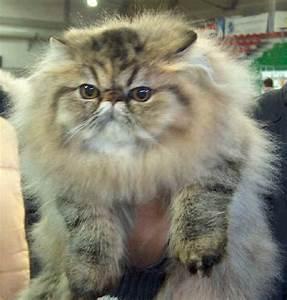
cat